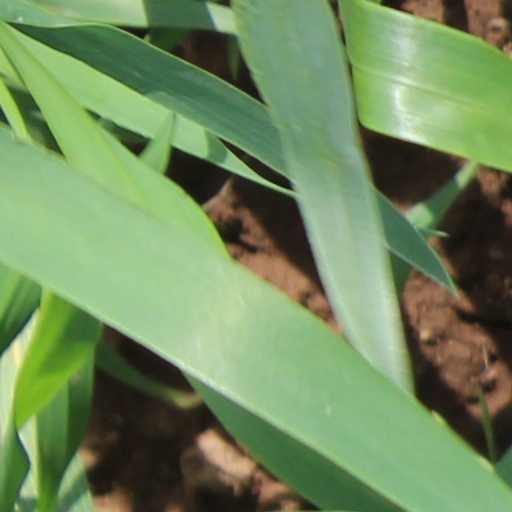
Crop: wheat